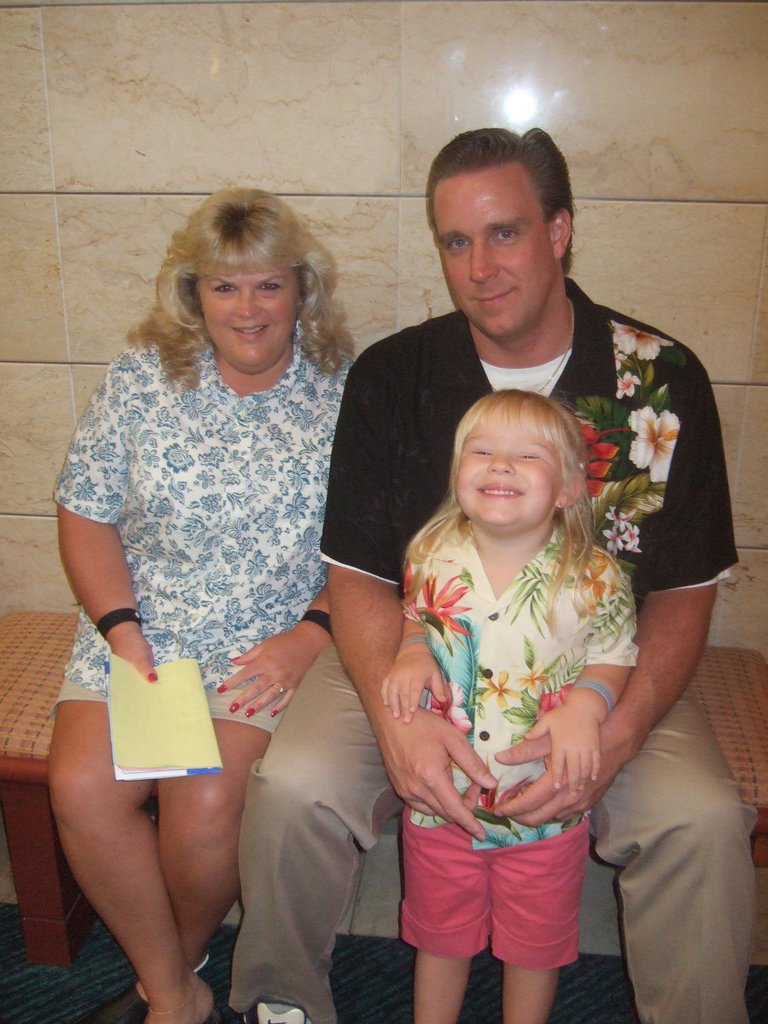
Label: not_food